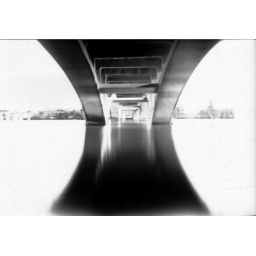
A pinhole photo shot using photo paper as &amp;quot;film&amp;quot; in a home made cigar box camera. A little overexposed.